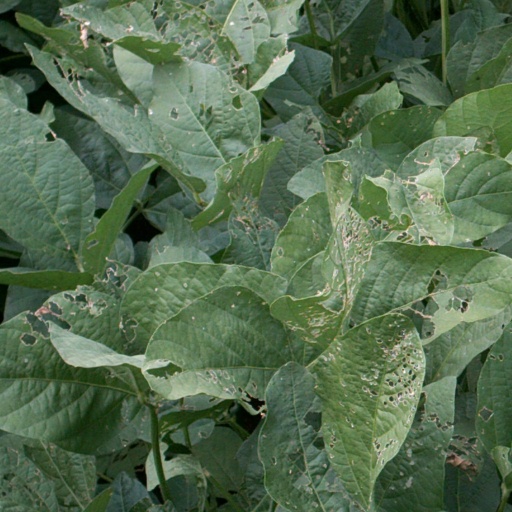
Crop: soybean